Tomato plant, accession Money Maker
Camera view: vertical (180 deg); turntable rotation: 0 degrees
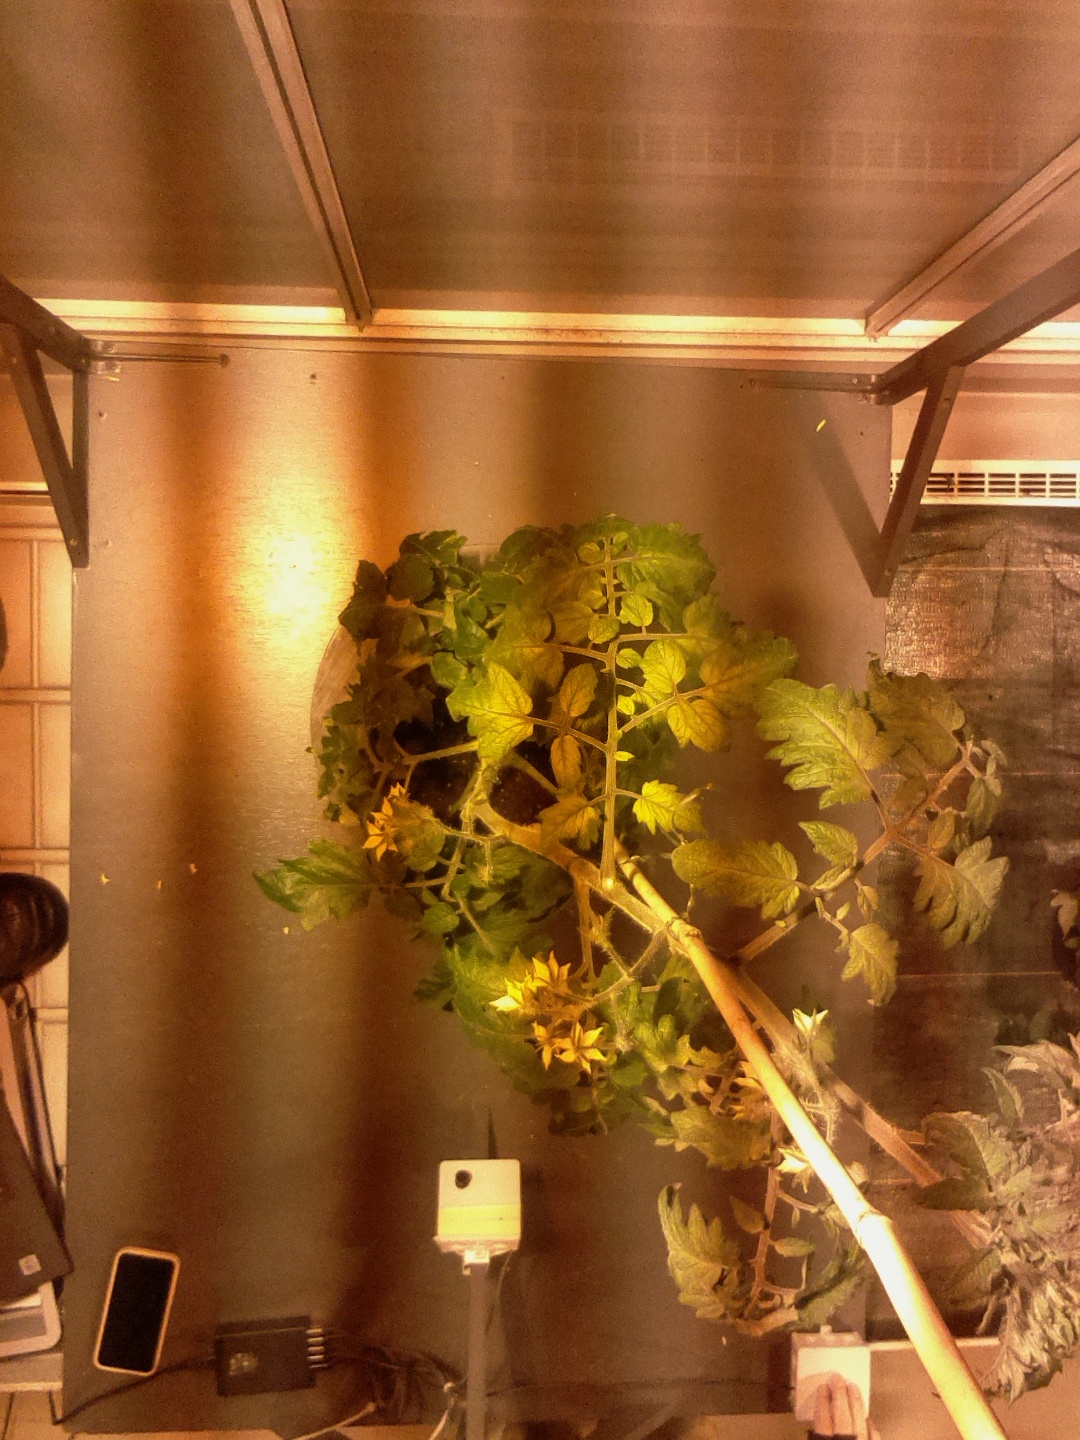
BBCH growth stage 68: Full flowering, 80%-90% of flowers open, more petals falling